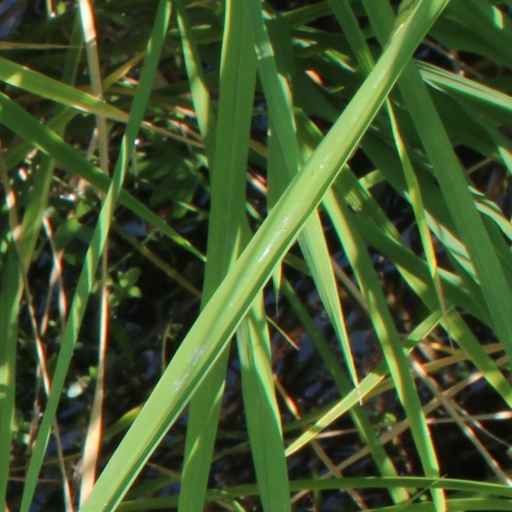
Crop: rice